Artemy Vedel

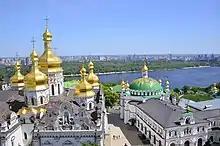
Kyiv Pechersk Lavra, where Vedel was a novice monk

Early in 1799, frustrated by the lack of opportunities to compose and teach and possibly suffering from a form of mental illness, Vedel enrolled as a novice monk at the Kyiv Pechersk Lavra. He was an active member of the community and was respected by the monks for his asceticism.